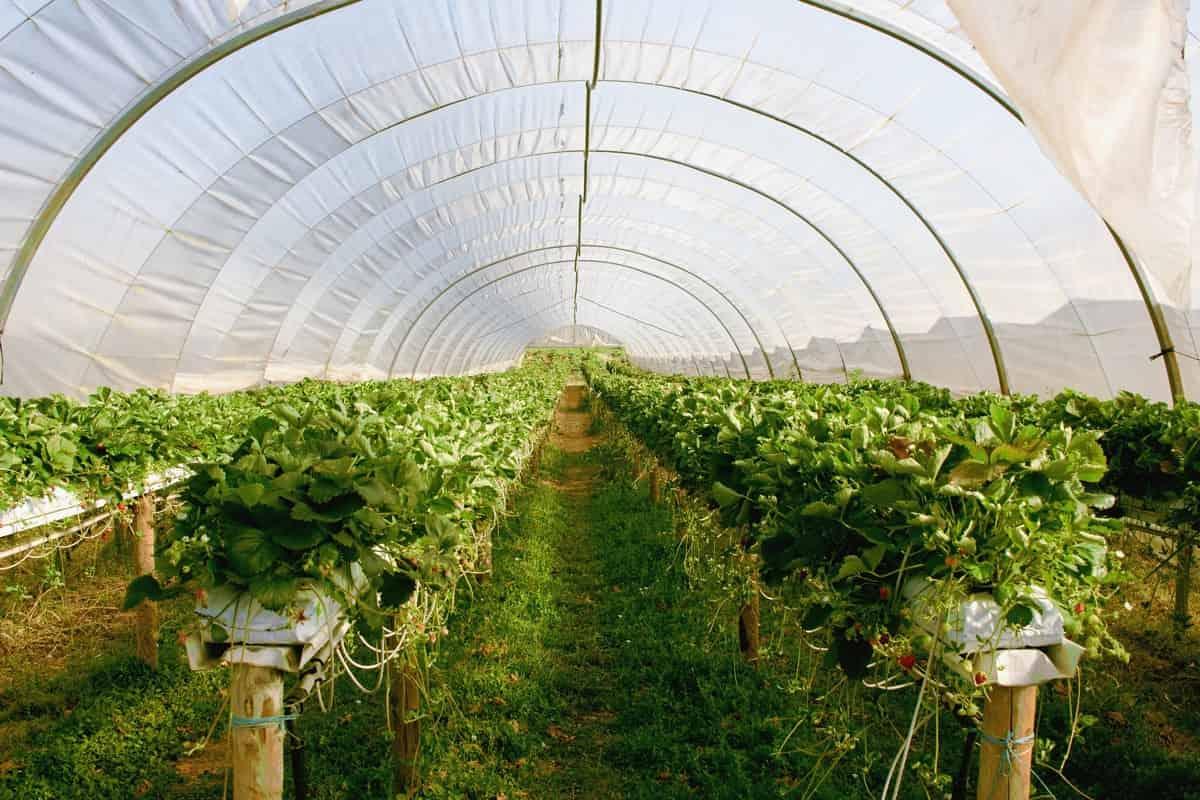
Mimea imepandwa kwenye vifaa maalumu vya haidroponi katika kilimo cha ndani, ikikuwa na kustawi vizuri ikiongeza uzalishaji wa kilimo cha viwanda.